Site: brandenburg
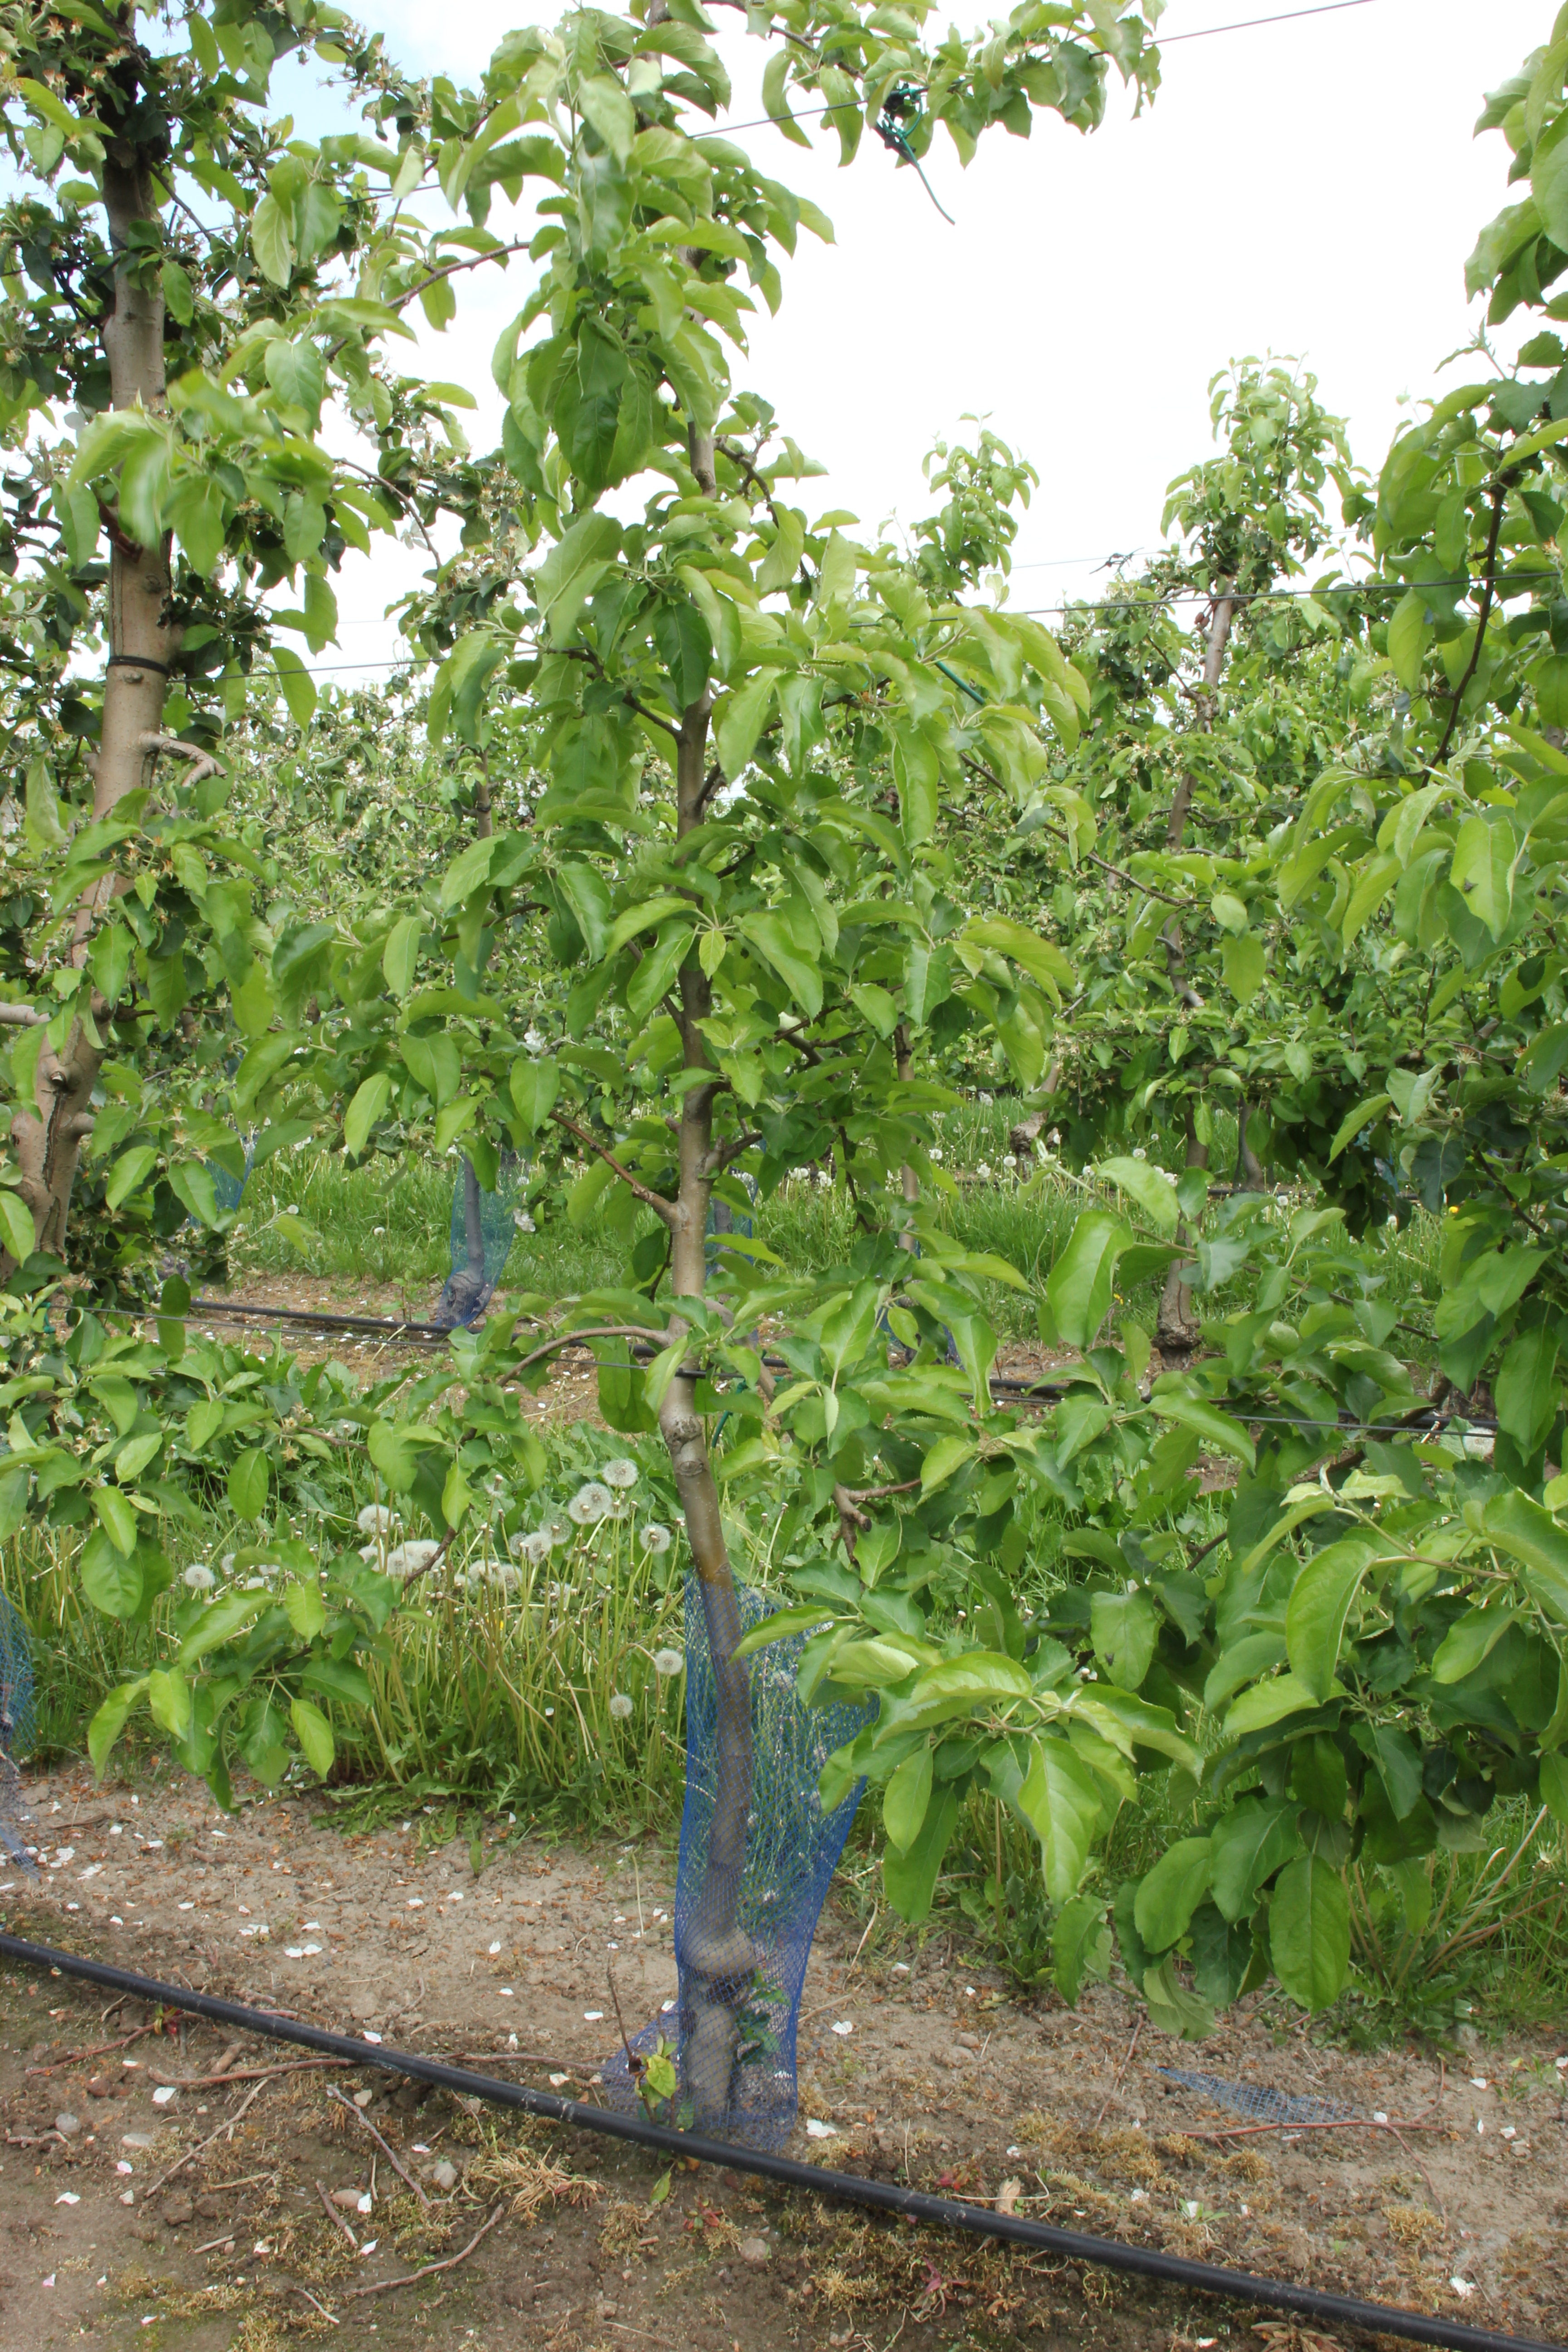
Growth stage (BBCH 67): Flowering